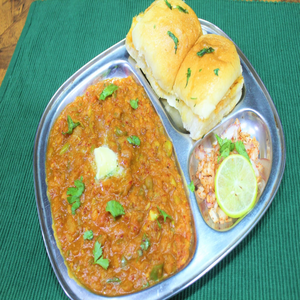
Dish: pavbhaji